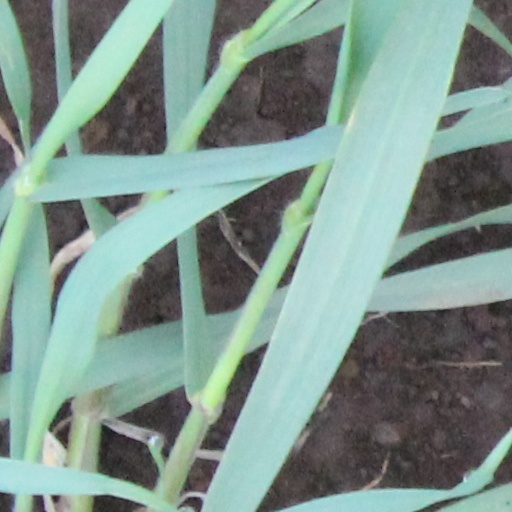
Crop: wheat